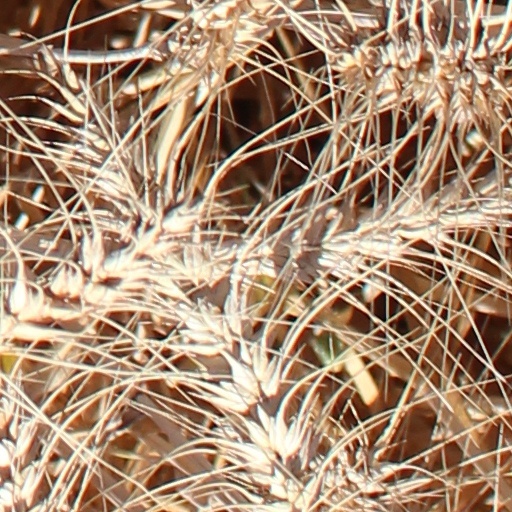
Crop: wheat